Danny Duffy

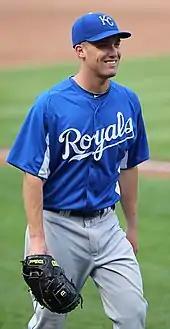
Duffy with the Royals in 2011

The Royals promoted Duffy to Burlington Bees of the Class A Midwest League in 2008, where he had an 8–4 record and a 2.20 ERA in 17 starts. He was named Burlington's Pitcher of the Year. In 2009, Duffy started 24 games for the Wilmington Blue Rocks of the Class A-Advanced Carolina League. He was named a Carolina League All-Star, and finished the season with a 9–3 record and a 2.98 ERA. Duffy represented the Royals in the 2009 All-Star Futures Game, where he pitched scoreless innings.